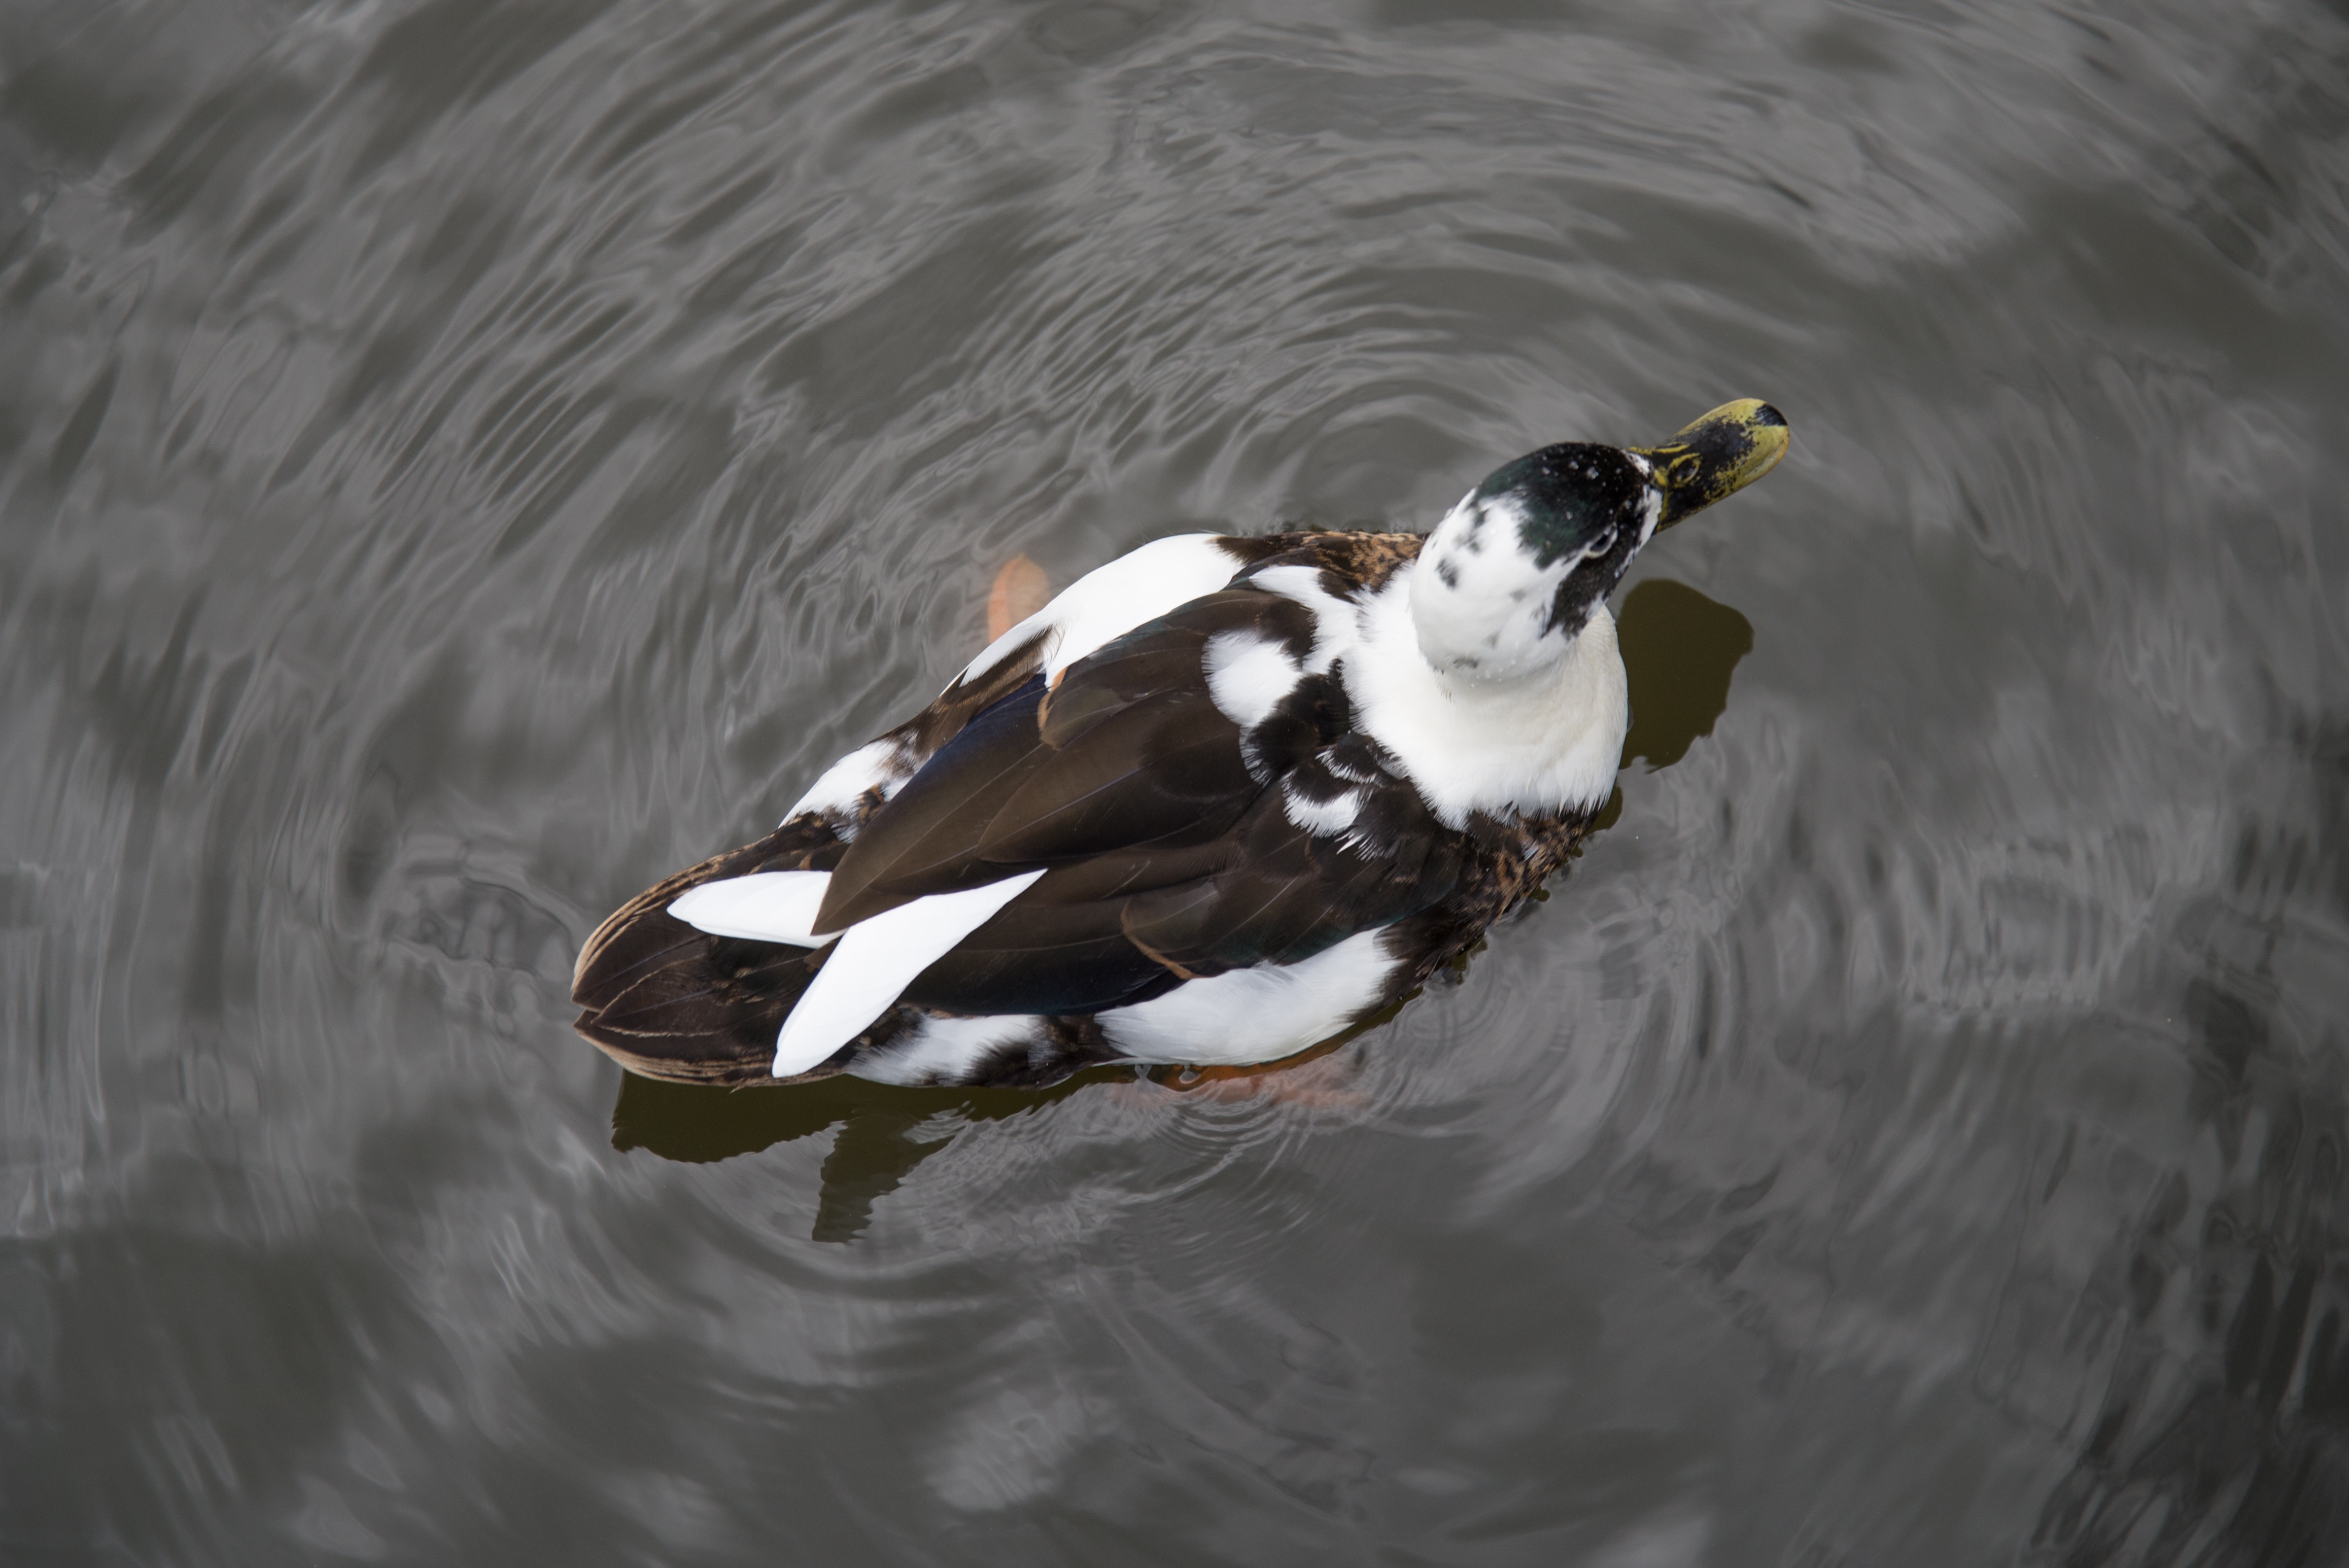
duck, bird, water bird, beak, waterfowl, ducks, geese and swans, water, wildlife, seaduck, wing, feather, seabird, mallard, livestock, mergus